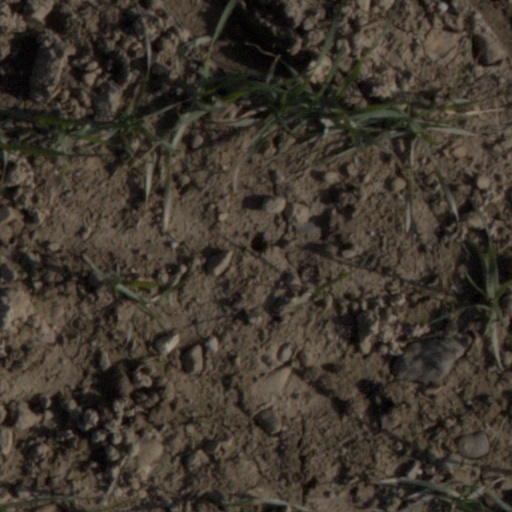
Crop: wheat